Geraldo Alckmin

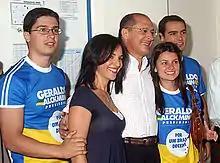
Alckmin and his family during the 2006 presidential campaign

On 14 March 2006, PSDB nominated Alckmin as its candidate for president in the 2006 elections. Because of electoral rules, no candidate running for office may currently be in an executive office, forcing him to resign the governorship on 31 March 2006. Cláudio Lembo, the lieutenant governor, finished Alckmin's term. Alckmin's party mate, José Serra, the PSDB's presidential standard-bearer who lost to Luiz Inácio Lula da Silva in 2002, then announced his candidacy to replace Alckmin in the 2006 state elections. Serra won the vote in Brazil's first round elections on 1 October 2006 and was elected as the governor of São Paulo.